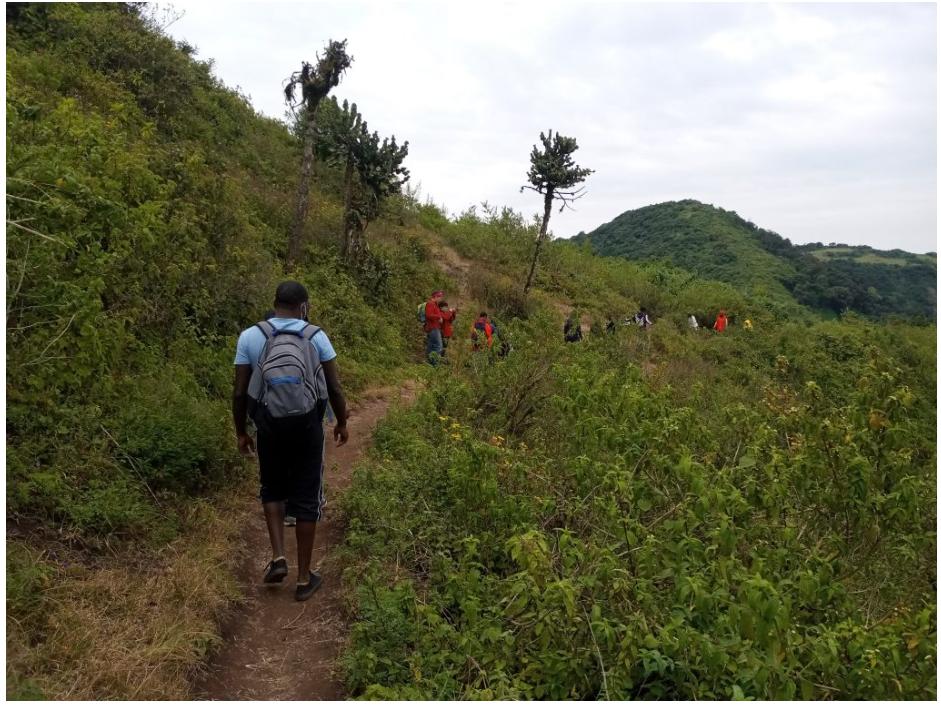
Watu wakipita kwa makini katiya misitu yenye miti pamoja na majani mengi, wakihifadhi mazingira nakufurahia uzuri wa asili, unaowazunguka katika mazingira tulivu yenye uhai.